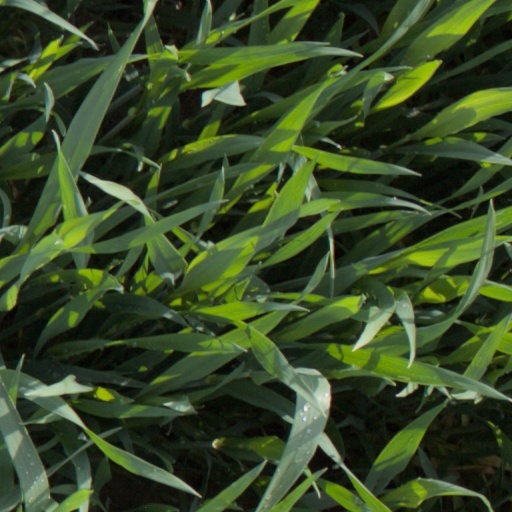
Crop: wheat